Frøen station

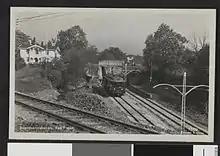
Tram stopping on the Sogsvann Line platform

Construction of the Sognsvann Line started in 1933. The branch between the two lines was set to be at Frøen. To make room, the pond of Frøensdammene were dammed up and the tracks placed on the former pondbed. An interchange was established, so there were four platforms, with separate platforms serving each of the two lines. During the Second World War a bomb was blown on the Sognsvann Line at Frøen. No-one was injured and only a few meters of track were damaged. They were quickly rebuilt. During the 1980s the platforms received a standard, blue waiting shed designed by Odd Thorsen.